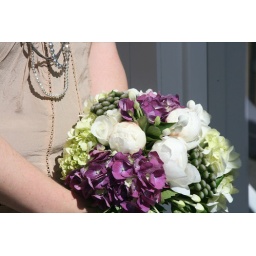
Mike gets shown flowers and cakes by wedding suppliers on day 2 of the Marry Me Microsoft challenge.